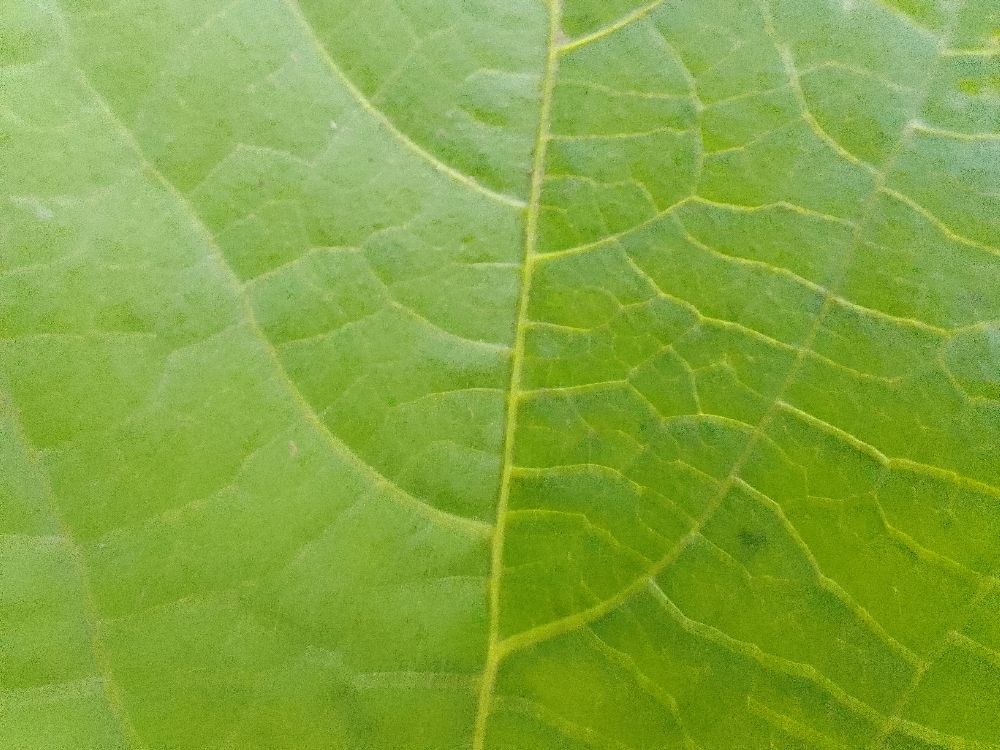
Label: healthy